Ashley, Pennsylvania

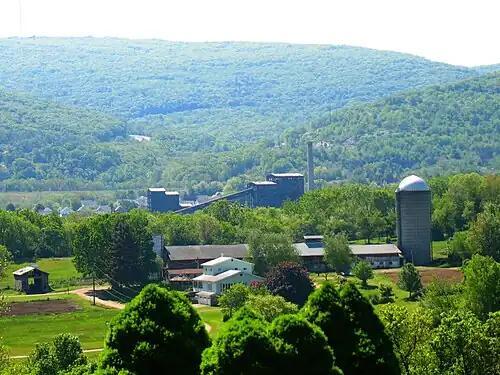
Huber Breaker in Ashley Borough

Ashley is located at (41.214182, -75.899387). According to the U.S. Census Bureau, the borough has a total area of , all land. Most of the homes and businesses are located in the northern and western sections of Ashley. Hanover Township encircles the borough. Ashley is served by the Hanover Area School District.